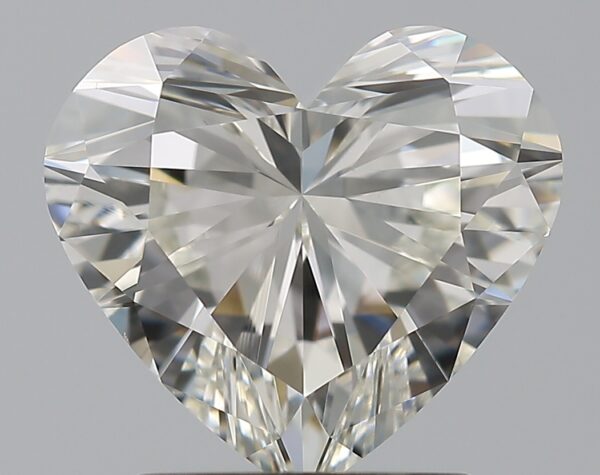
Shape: heart
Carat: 2.01
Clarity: VS1
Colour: I
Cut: EX
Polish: EX
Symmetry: EX
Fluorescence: N
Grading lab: GIA
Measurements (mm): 8.16 x 8.99 x 5.05